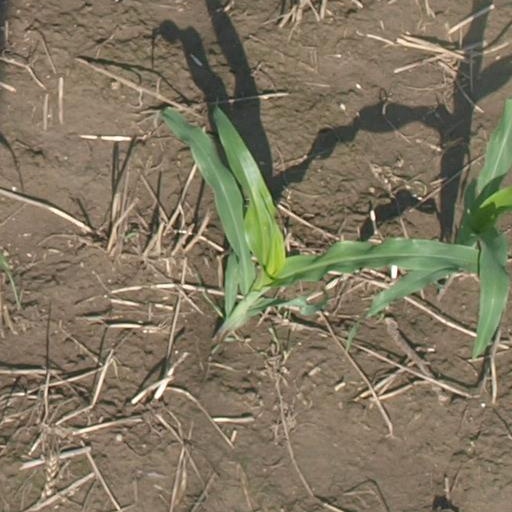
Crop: maize; corn